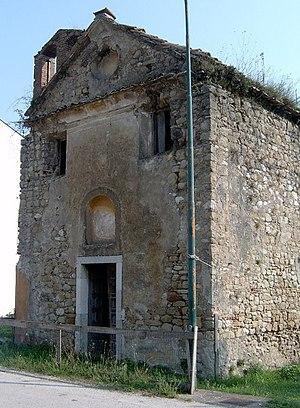
Apollosa est une commune italienne de la province de Bénévent dans la région Campanie en Italie.